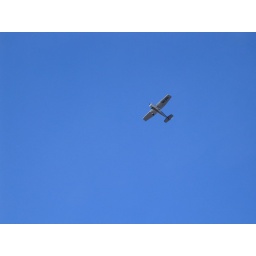
Chloe in the blue sky